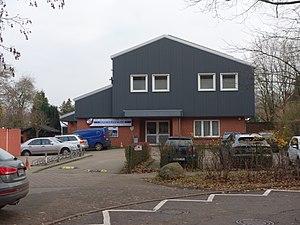
Vue occidentale de la maison du club du Sport TSV Sasel à Sasel, ville de Hamburg, état fédéral de Hambourg, Allemagne Español: Vista del oeste del edificio del club deportivo TSV Sasel en Sasel, ciudad de Hamburg, estado federado de Hamburgo, Alemania Object location53°